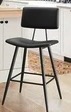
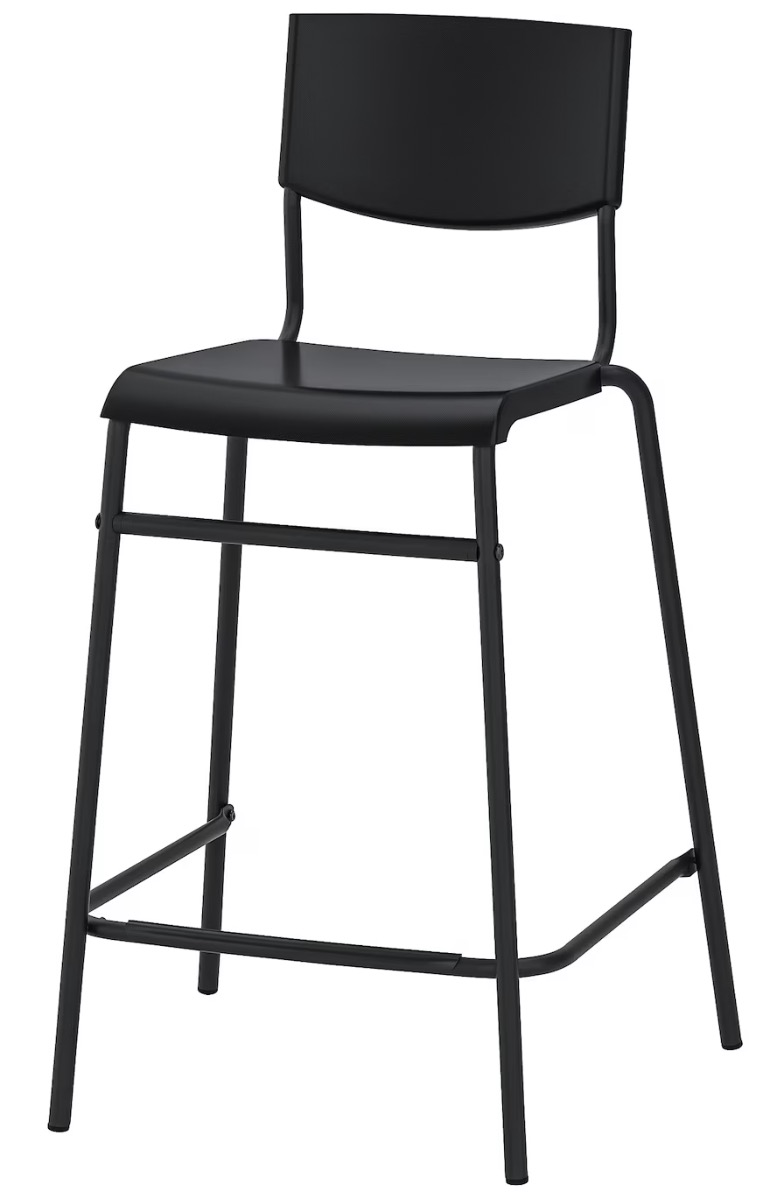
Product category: stool
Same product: no